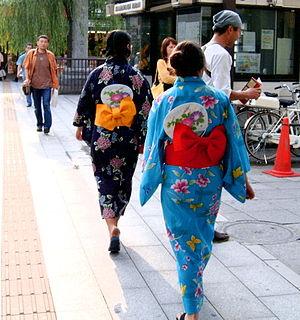
De façon générale, il existe deux styles de vêtements que les Japonais portent : le style japonais, tel que le kimono, et le style occidental. La culture japonaise a été profondément influencée par le reste du monde à travers l'histoire et l'un des changements les plus notables est précisément dans le domaine des vêtements.
Yukata est un terme japonais désignant un léger kimono d'été porté à la fois par les hommes et par les femmes.